The Battle of Jericho (novel)

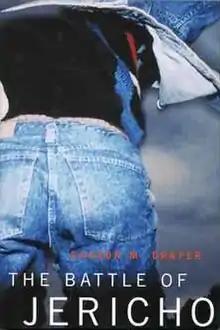
First edition

The Battle of Jericho by Sharon M. Draper is a young adult novel. It's the first book in the Jericho Trilogy. The book is set in high school and deals with the issues of peer pressure, acceptance, discrimination, sexual tension, and social interaction.